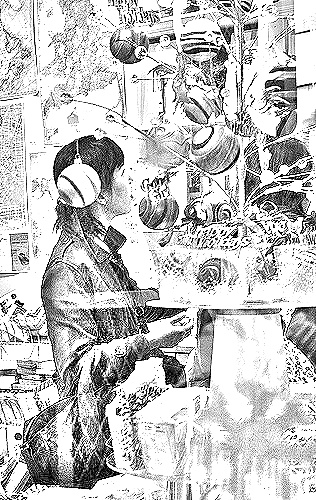
Portrait style: Sketch Portrait